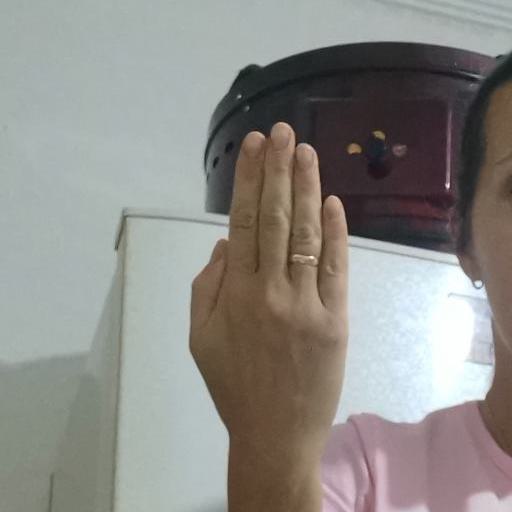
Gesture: stop_inverted